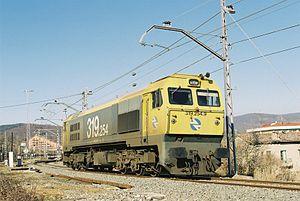
Les problèmes qui affectaient la première tranche de la série 319.0 et avaient motivé la reconstruction d'une première sous-série 319.20 s'étendent rapidement à l'ensemble de la série au cours des années 1980, surtout aux unités de construction espagnole. La Renfe décide alors de reconstruire le reliquat de 78 unités en trois sous-séries différenciées par les spécifications techniques. La première sous-série va prendre la suite des machines déjà reconstruites, à partir du numéro 319-221.